Svein Fjellheim

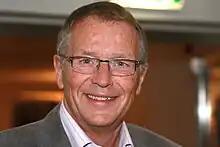
Svein Fjellheim during Industri Energi Congress 2010

Svein Fjellheim (born 1 November 1945) is a Norwegian trade unionist and politician for the Labour Party.